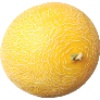
Label: Cantaloupe 1